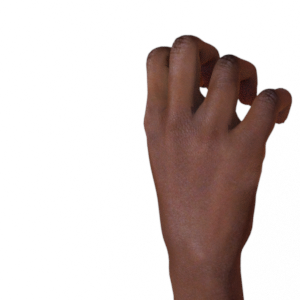
Label: rock